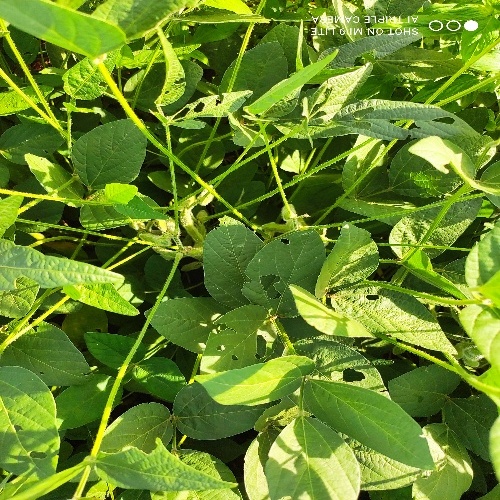
Label: Caterpillar